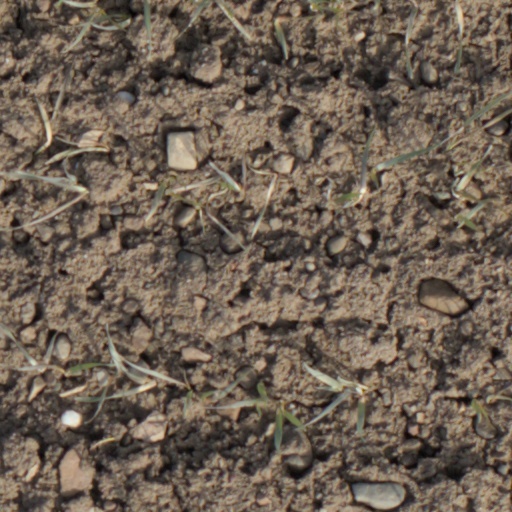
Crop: wheat